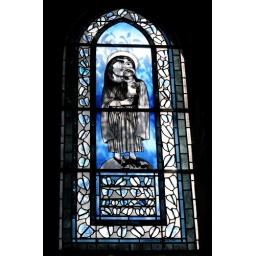
Stained glass window in the church at La Couvertoirade